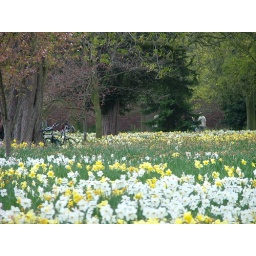
bike in flower fields